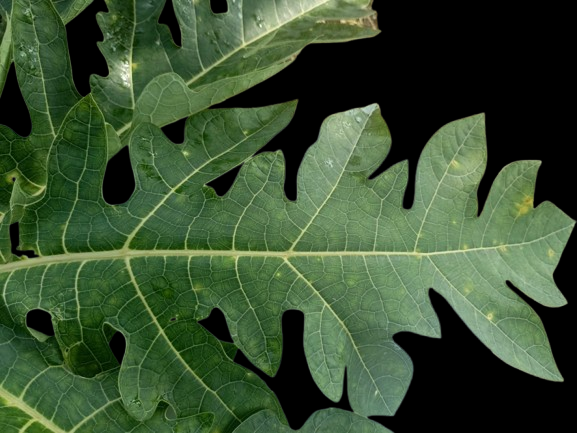
Crop: Papaya
Label: Curled_Yellow_Spot